Collegiata di Santa Maria Assunta, San Gimignano

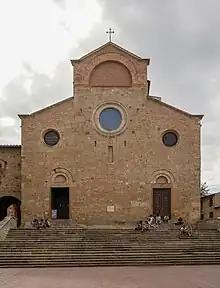
View of the Collegiata

The Collegiata di Santa Maria Assunta or Duomo di San Gimignano is a Roman Catholic collegiate church and minor basilica in San Gimignano, in Tuscany in central Italy. It contains important cycles of Renaissance frescoes by artists including Domenico Ghirlandaio, Benozzo Gozzoli, Taddeo di Bartolo, Lippo Memmi and Bartolo di Fredi. It falls within the UNESCO World Heritage Site of the "Historic Centre of San Gimignano", with its frescoes being described by UNESCO as "works of outstanding beauty".